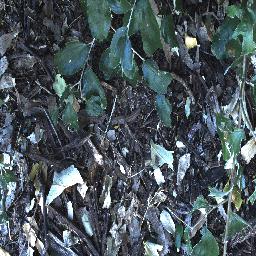
Label: chinee_apple